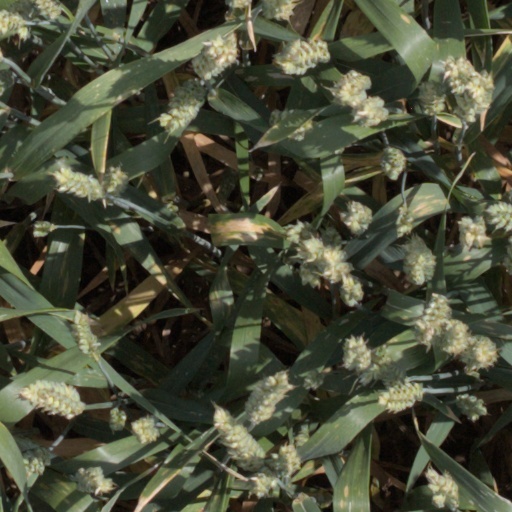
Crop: wheat